MIL-STD-1553

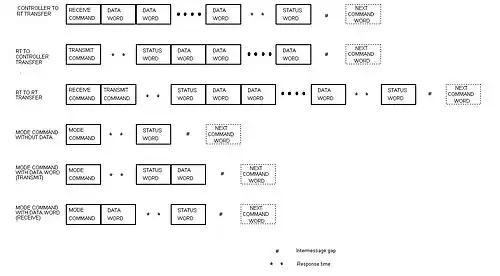
Figure 6: Information transfer formats. Note: "TRANSMIT COMMAND" equals "command word"

MIL-STD-1553B also introduced the concept of optional broadcast transfers, in which data is sent to all RTs that implement the option, but to which no RTs respond, as this would cause conflicts on the bus. These can be used where the same data is sent to multiple RTs, to reduce the number of transactions and thus reduce the loading on the data bus. However, the lack of explicit responses by the RTs receiving these broadcasts means that these transfers cannot be automatically re-tried in the event of an error in the transaction.